Ahnenpass

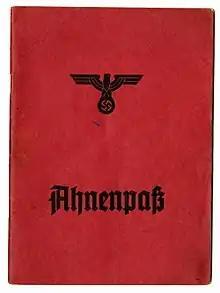
Front page of an "Ahnenpass", with a "Parteiadler" (Eagle of the Party) of the NSDAP, looking on its left

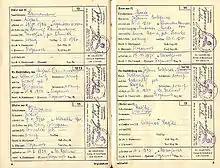
Pages of an "Ahnenpass"

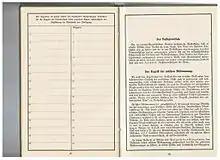
Page 41

The Ahnenpaß (literally, "ancestor pass") documented the Aryan lineage of people "of German blood" in Nazi Germany. It was one of the forms of the Aryan certificate ("Ariernachweis") and issued by the "Reich Association of Marriage Registrars in Germany" ("Reichsverband der Standesbeamten in Deutschland e. V.").